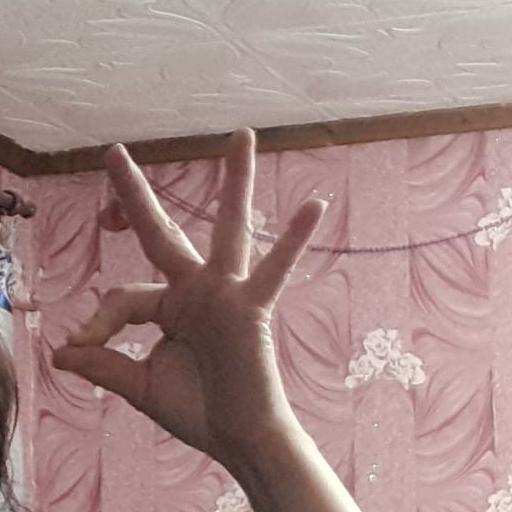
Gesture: ok